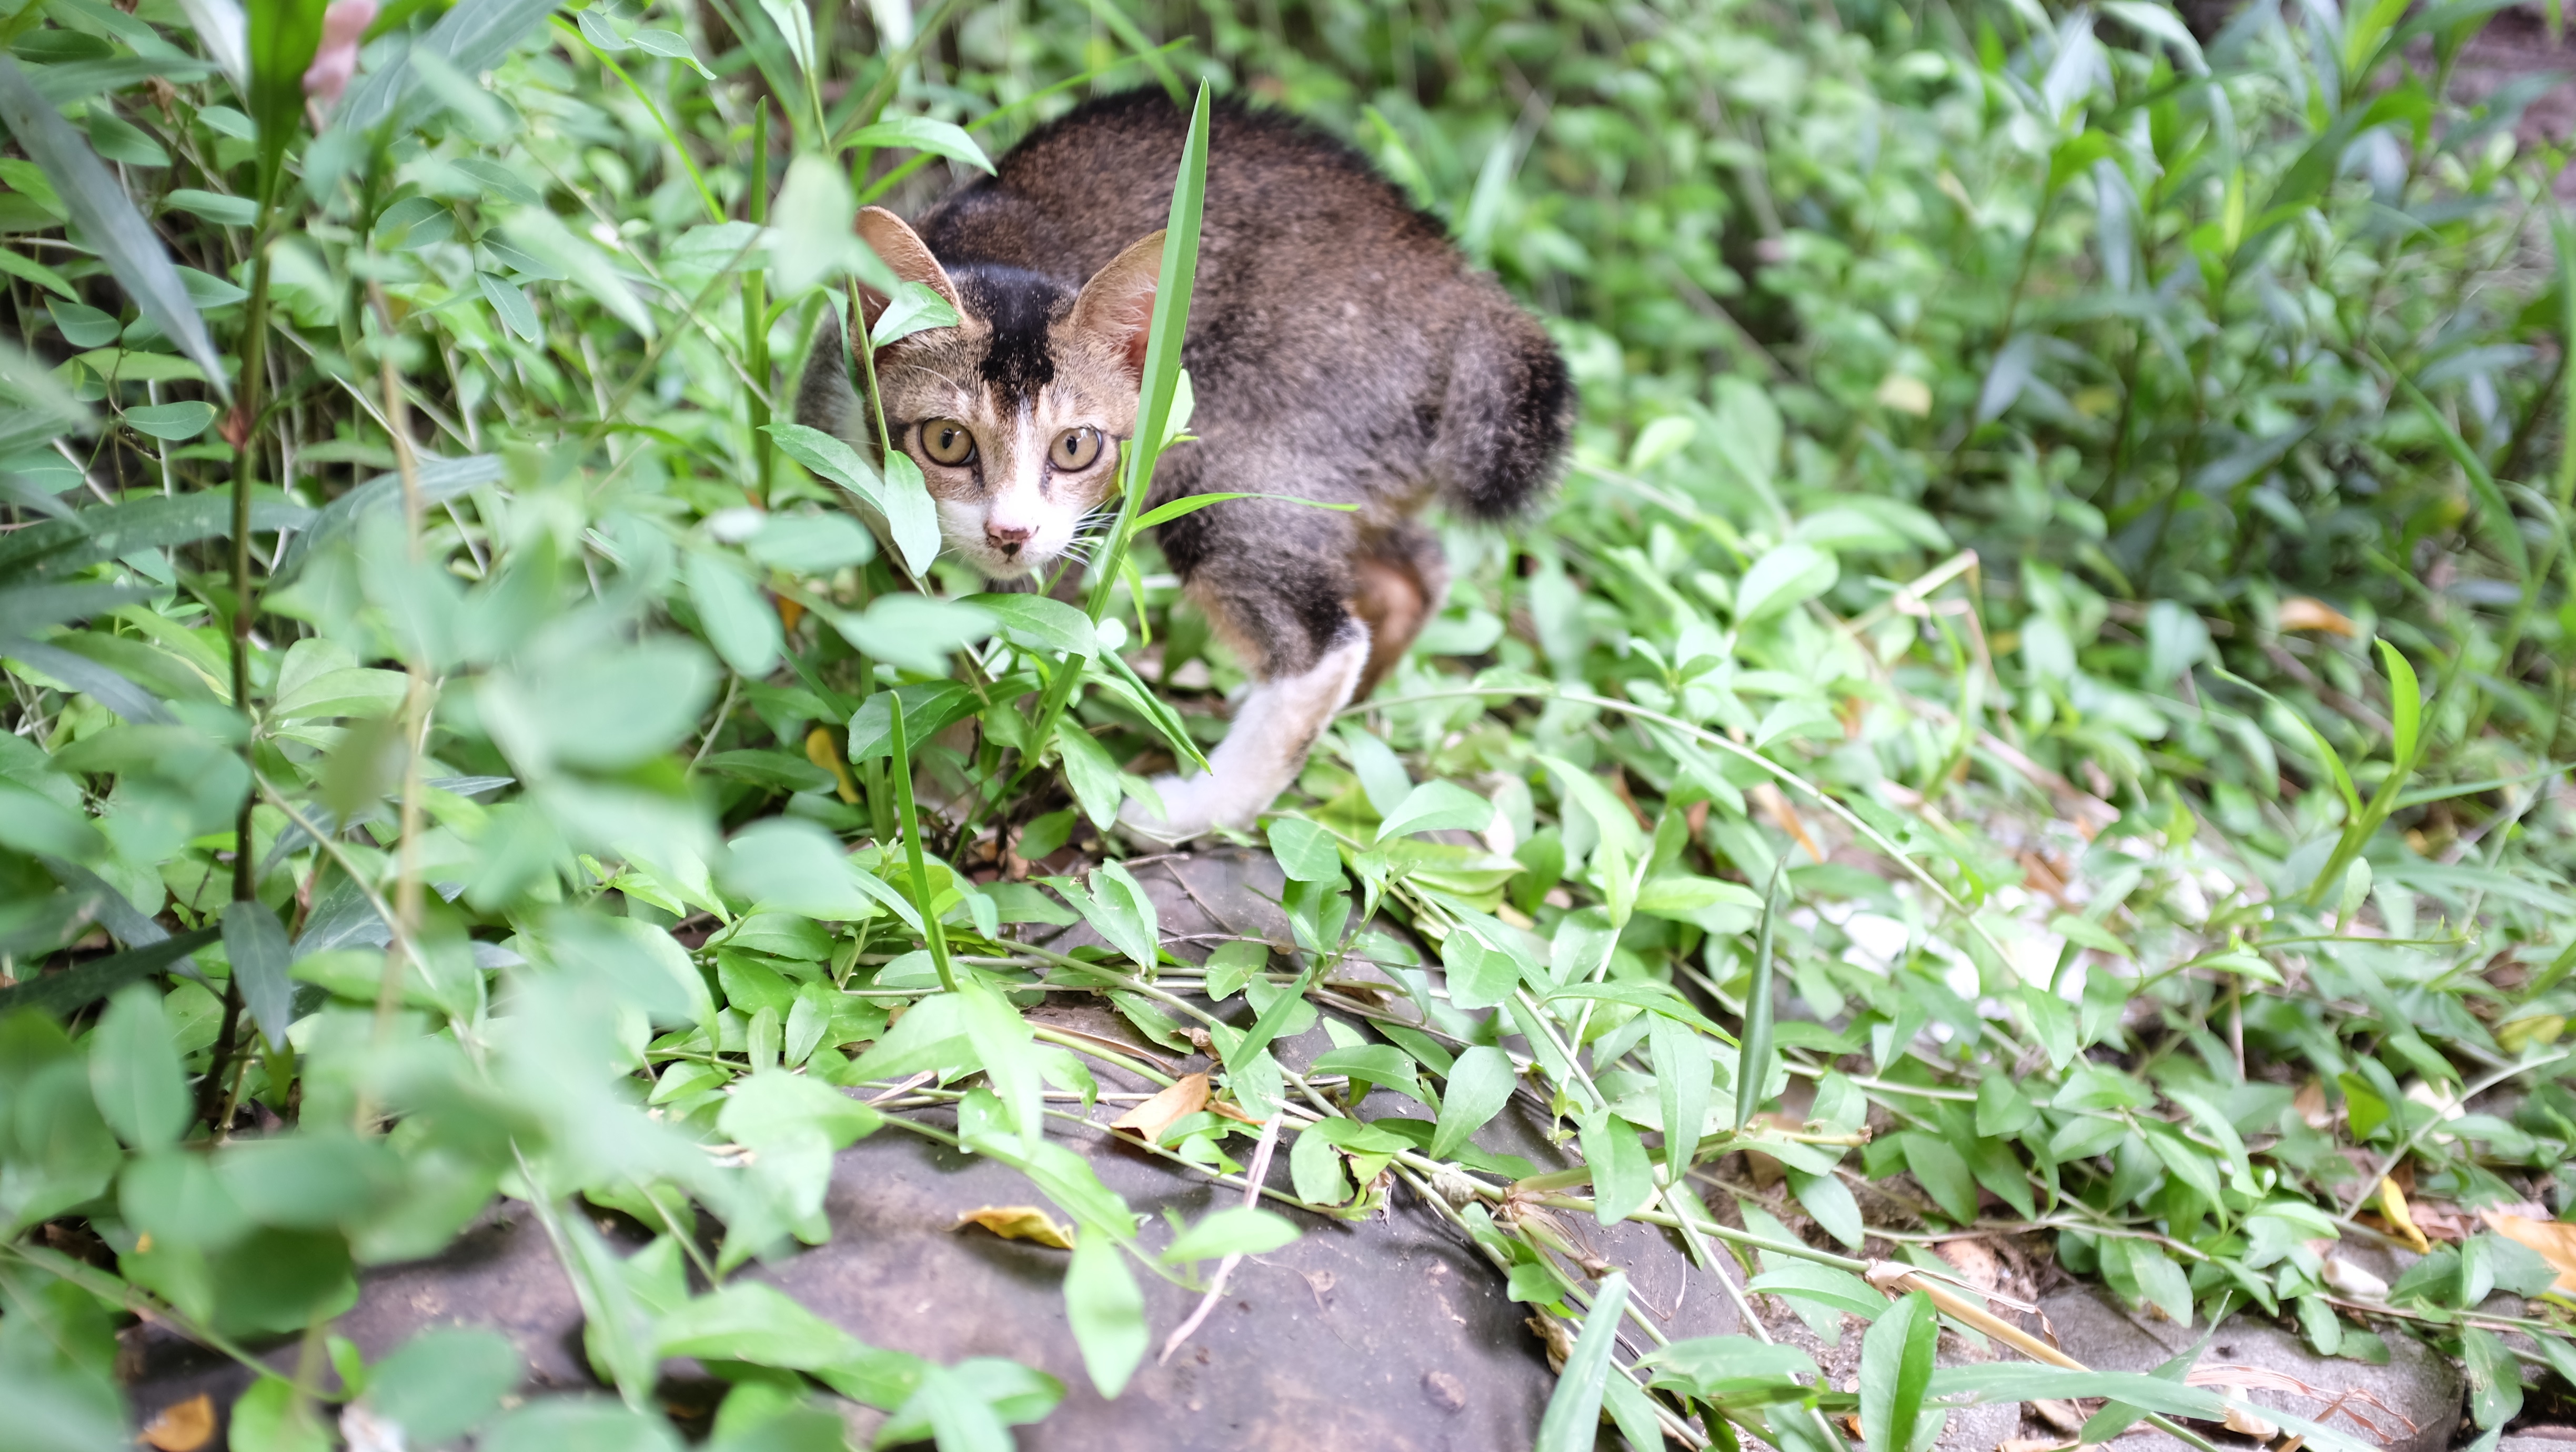
forest, grass, flower, wildlife, jungle, cat, mammal, fauna, vertebrate, wild cat